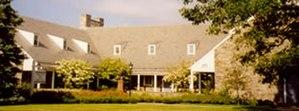
Le musée et la bibliothèque présidentielle Franklin D. Roosevelt est la plus ancienne bibliothèque présidentielle. Elle se trouve à Hyde Park au nord-est des États-Unis. Elle fut aménagée dès 1939 par le président américain Franklin Delano Roosevelt.
Aux États-Unis, le système des bibliothèques présidentielles est un réseau national de bibliothèques administrées par le Bureau des bibliothèques présidentielles qui fait partie du National Archives and Records Administration. Il regroupe les bibliothèques créées par les anciens présidents des États-Unis. Ce ne sont pas des bibliothèques au sens moderne du terme mais plutôt des lieux où sont préservés et rendus accessibles les papiers, enregistrements, collections et autres objets historiques de nombreux présidents américains. Depuis le mandat de Calvin Coolidge tous les présidents des États-Unis ont leurs bibliothèques présidentielles.